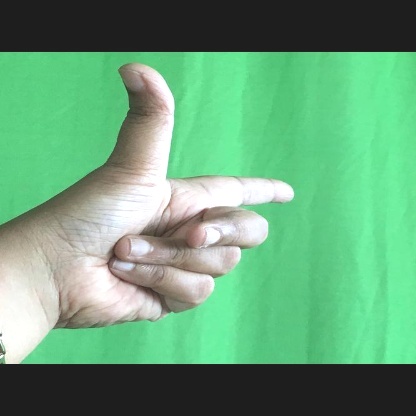
Mudra: Chandrakala